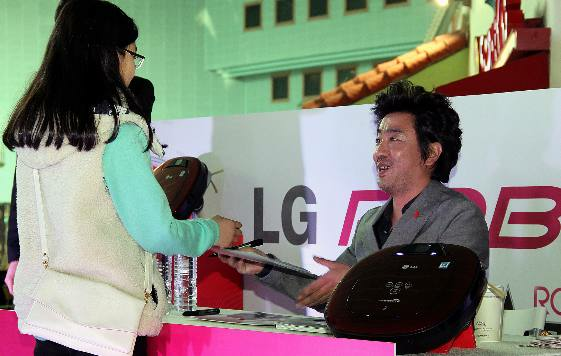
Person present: Yes